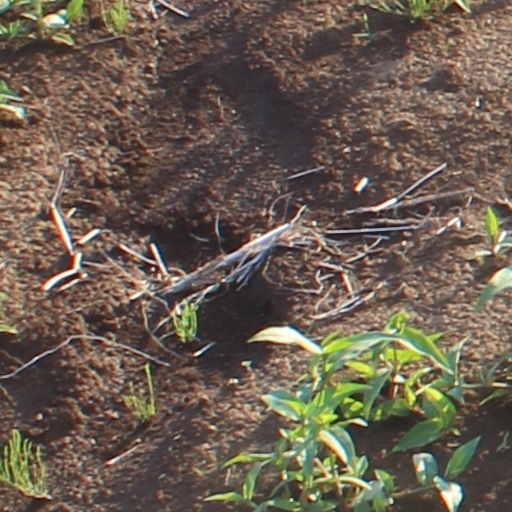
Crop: wheat